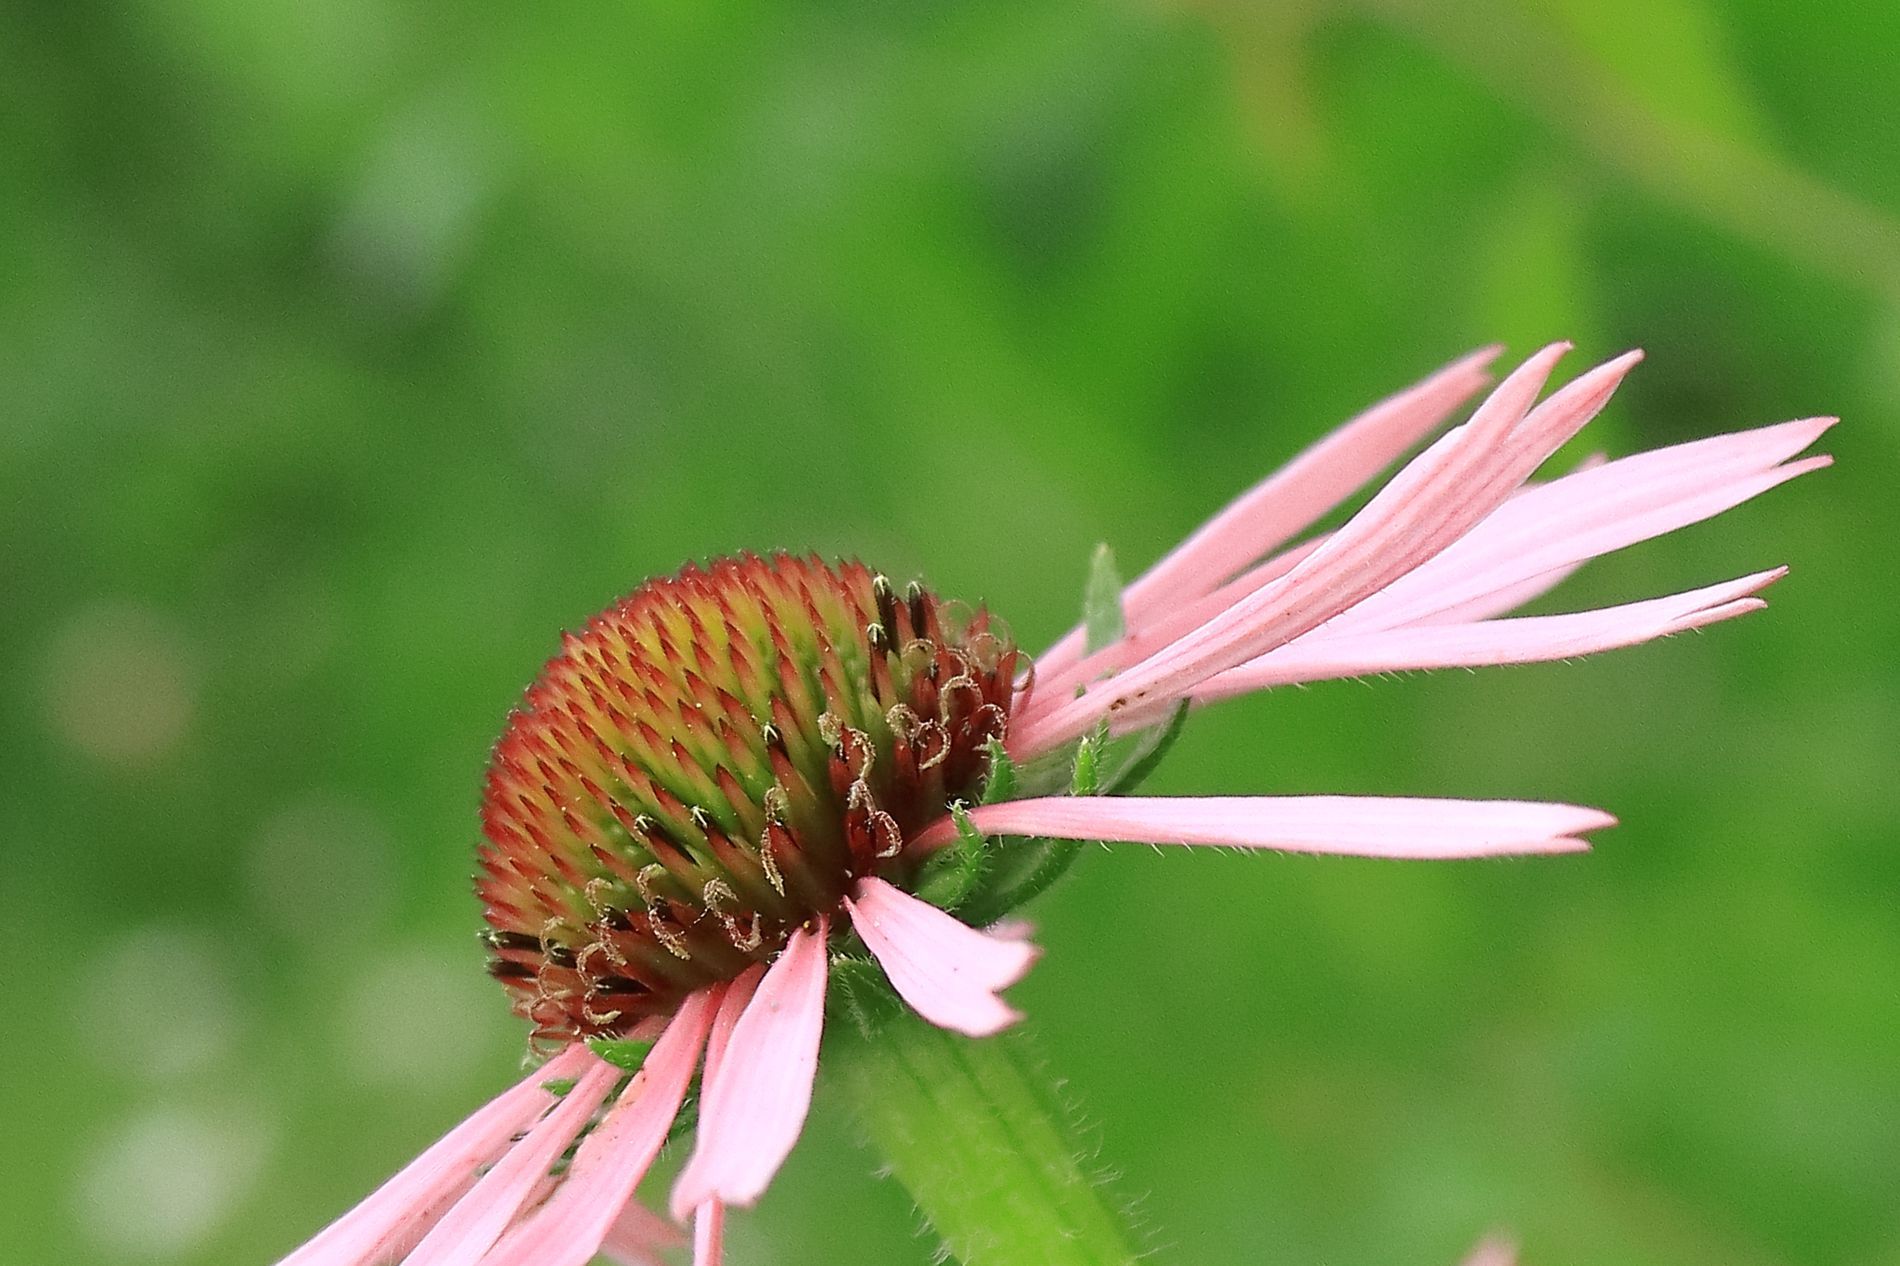
Graceful Bloom
A flower with long petals and a spiky orange center, set against a blurred green background, The focus is on the flower, highlighting it's details.
This image appears to be taken using a macro shot, a close-up photography technique that captures fine details of the flower. The focus is on a pink-petaled bloom with a spiky, cone-shaped center, revealing its texture and structure vividly. The soft, green blurred background enhances the flower’s prominence, creating a calm and natural atmosphere.
Labels: Plant, Pollen, Daisy, Flower, Petal, Anther, Animal, Bee, Insect, Invertebrate, Geranium, Honey Bee, Apidae, Bud, Sprout, Blurred Background
Camera: Canon Canon EOS 800D
Lens: 18.0 - 55.0 mm, Canon EF-S 18-55mm f/3.5-5.6 III
Aperture: F5.6
Exposure: 1/2000 sec
ISO: 1250
Focal length: 42.0 mm